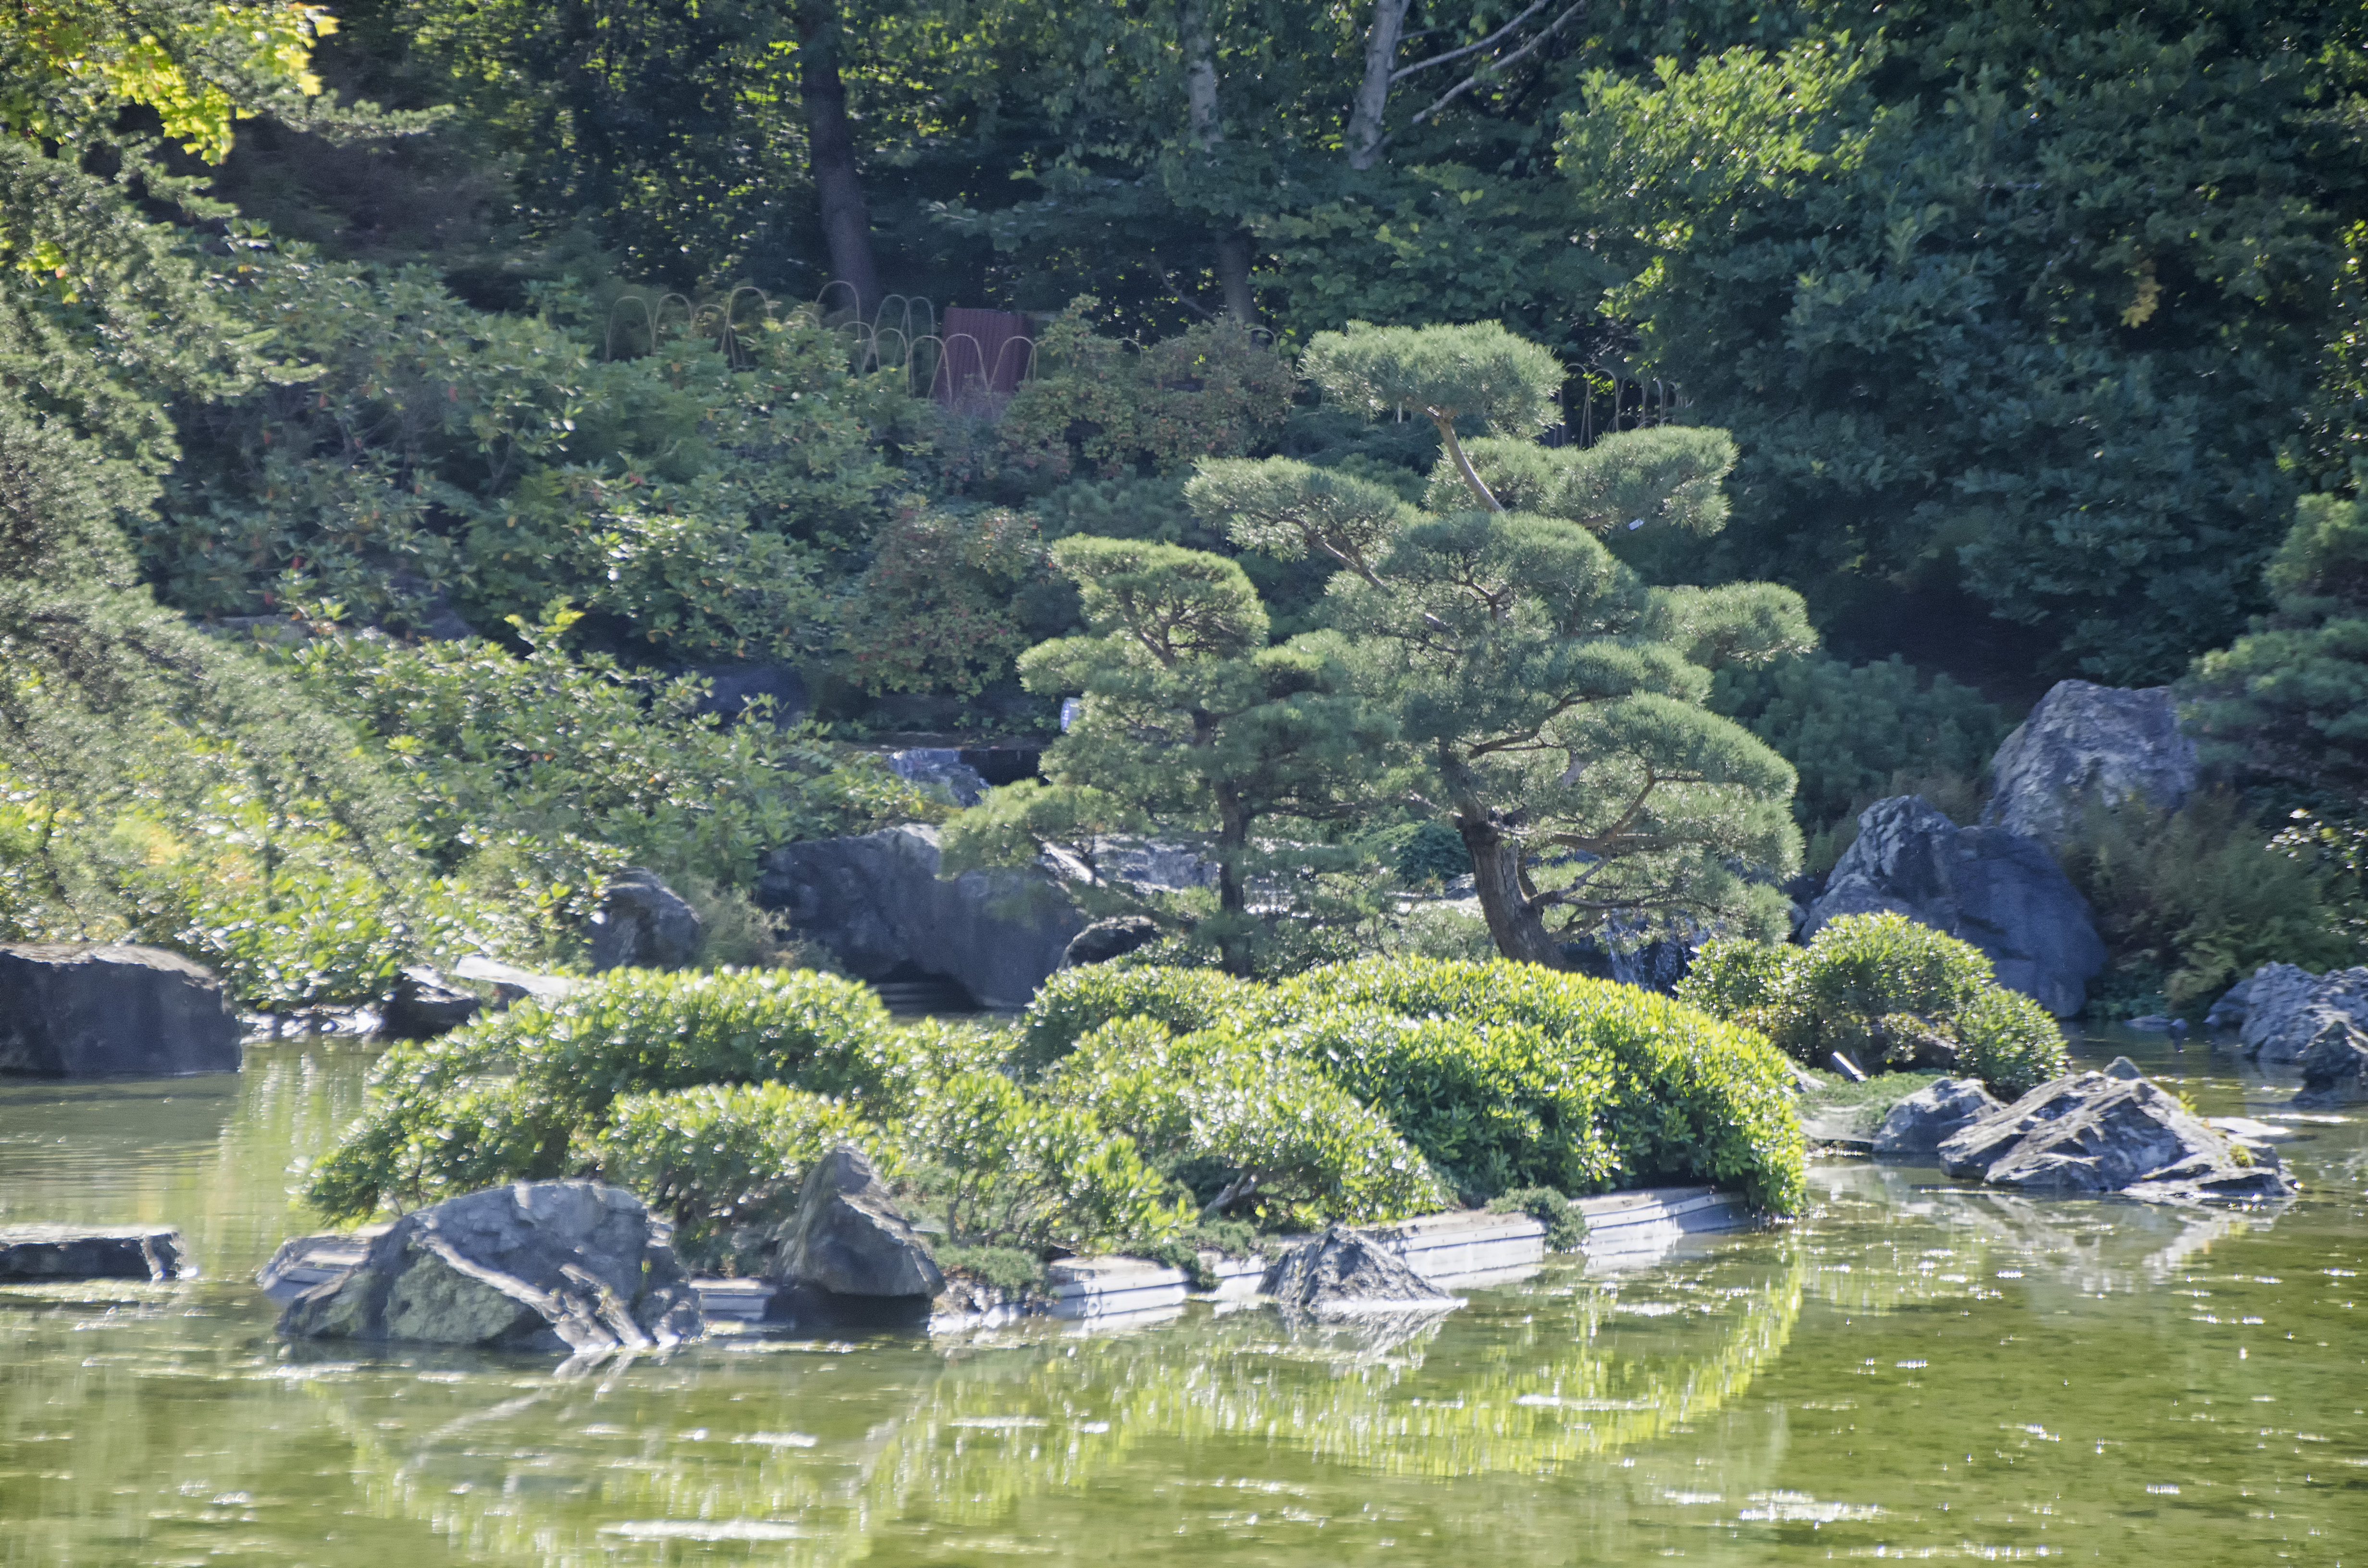
tree, water, nature, forest, flower, lake, city, river, pond, stream, jungle, rapid, body of water, de, of, canada, vegetation, rainforest, quebec, montreal, habitat, ecosystem, ville, natural environment